Ku Klux Klan

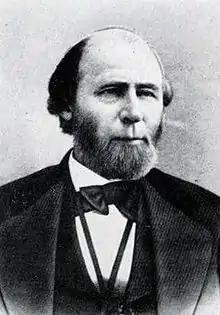
Gov. William Holden of North Carolina

In many states, officials were reluctant to use Black militia against the Klan out of fear that racial tensions would be raised. Republican governor of North Carolina William Woods Holden called out the militia against the Klan in 1870, adding to his unpopularity. This and extensive violence and fraud at the polls caused the Republicans to lose their majority in the state legislature. Disaffection with Holden's actions contributed to white Democratic legislators impeaching him and removing him from office, but their reasons for doing so were numerous.